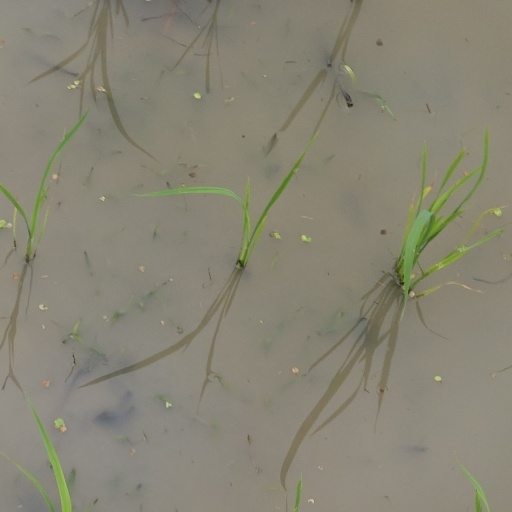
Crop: rice